Classical Greek sculpture

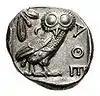
Athenian Tetradrachm, classical period

Classical Greek sculpture has long been regarded as the highest point in the development of Ancient Greek sculpture. Classical Greece covers only a short period in the history of Ancient Greece, but one of remarkable achievement in several fields. It corresponds to most of the 5th and 4th centuries BC; the most common dates are from the fall of the last Athenian tyrant in 510 BC to the death of Alexander the Great in 323 BC. The Classical period in this sense follows the Greek Dark Ages and Archaic period and is in turn succeeded by the Hellenistic period.